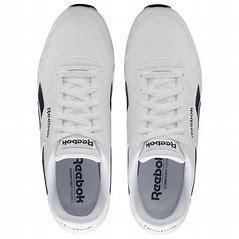
Brand: Reebok
Model: Royal Classic Jogger 3